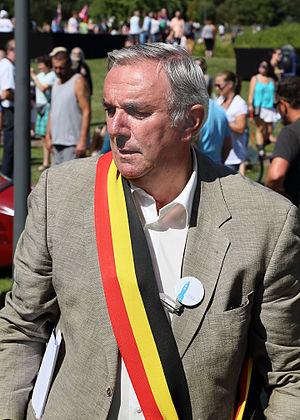
Ides Cauchie, homme politique belge, membre du CDH, bourgmestre de Ellezelles à l'époque de la photo, prise à l'occasion de la fête des '400 coups' le 2 août 2015 au parc communal de Mouscron, Belgique.
Ides Cauchie, de son vrai nom Idesbald Cauchie, né en 1949, est un homme politique belge, membre du Centre démocrate humaniste. Vétérinaire de formation, il est bourgmestre d'Ellezelles depuis 2006. Premier suppléant de la liste cdH pour l’arrondissement de Tournai-Ath-Mouscron aux élections régionales de 2009, il prête serment comme député wallon le 5 février 2014 à la suite du décès du député Damien Yzerbyt.